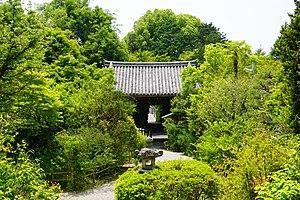
Le Futai-ji, aussi connu sous le nom Narihira-dera, est un temple bouddhiste situé à Nara au Japon.